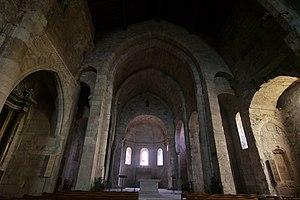
Intérieur de l'église St Jacques de Béziers This building is indexed in the Base Mérimée, a database of architectural heritage maintained by the French Ministry of Culture,
L'église Saint-Jacques est une église romane située à Béziers dans le département français de l'Hérault en région Occitanie.